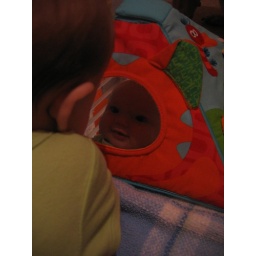
Leo practices sitting while checking out that cute baby in the mirror